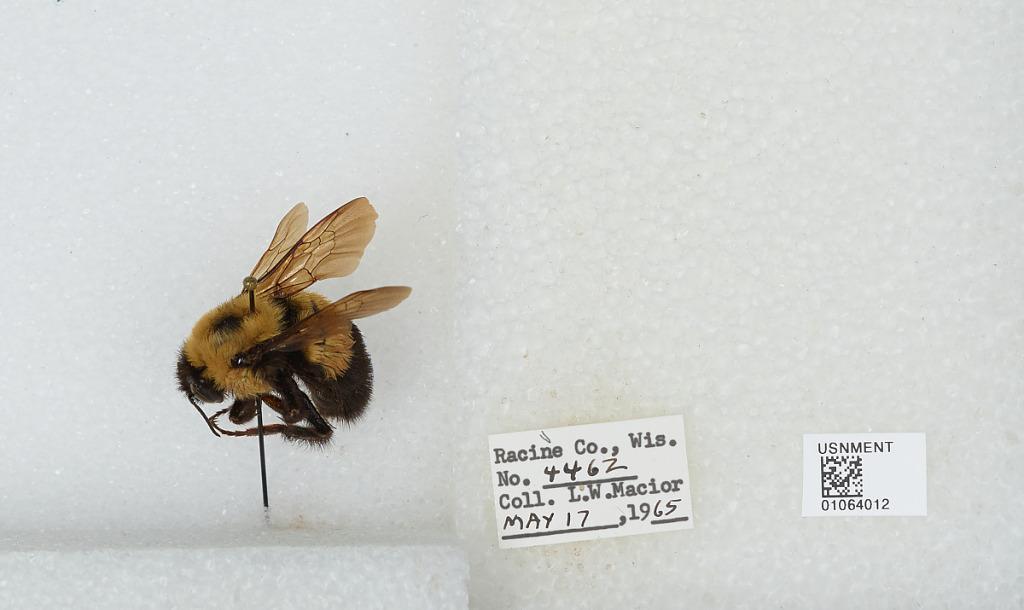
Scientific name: Bombus (Bombus) affinis Cresson
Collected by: L. Macior
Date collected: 1965-5-17
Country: United States
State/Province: Wisconsin
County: Racine
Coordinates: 42.78, -87.76